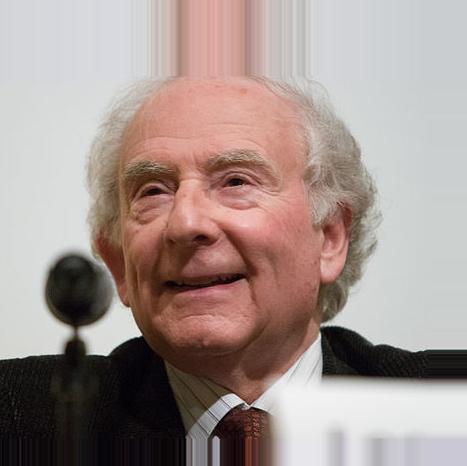
Age: 76